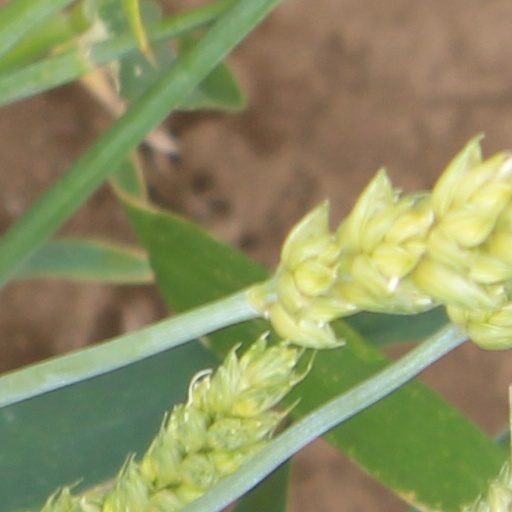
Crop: wheat